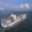
Label: ship